Locus 7 Site

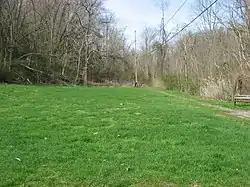
Overview of the site

The Locus 7 Site is an archaeological site in Washington Township, Fayette County, Pennsylvania, United States. Located north of Fayette City, the site lies on a bluff over Downers Run about from the Monongahela River. It is believed to be the location of a former Monongahela village, but its date is uncertain; the village may have existed at any time between 900 and 1600. Its location on a bluff is unusual for Monongahela village sites, but this may have contributed to its preservation; most riverside Monongahela sites in the valley of the Monongahela River have been destroyed by development.